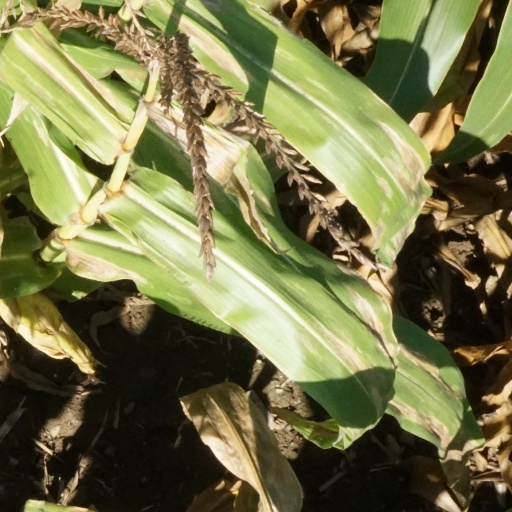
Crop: maize; corn